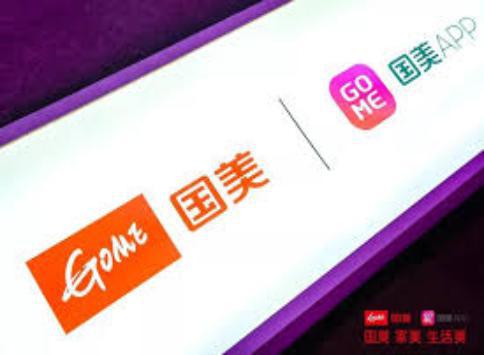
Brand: gome-1
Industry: Electronic